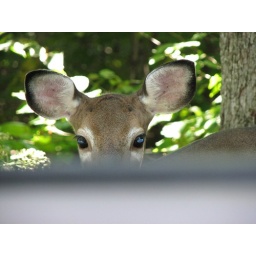
looking in our car window